Urukagina

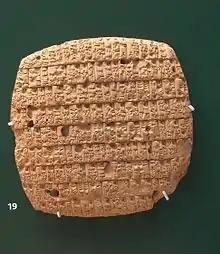
An account of barley rations issued monthly to adults and children written in Cuneiform on clay tablet, written in year 4 of King Urukagina (c. 2350 BC). From Girsu, Iraq. British Museum, London.

Some insight into Sumerian values can be gained from praise poems written for kings. While the kings may not always live up to this praise they show the type of achievements that they wished to be remembered by. Extracts below praise Urukagina who appears as a social reformer, getting rid of gross abuses of power that had taken hold in Lagash.